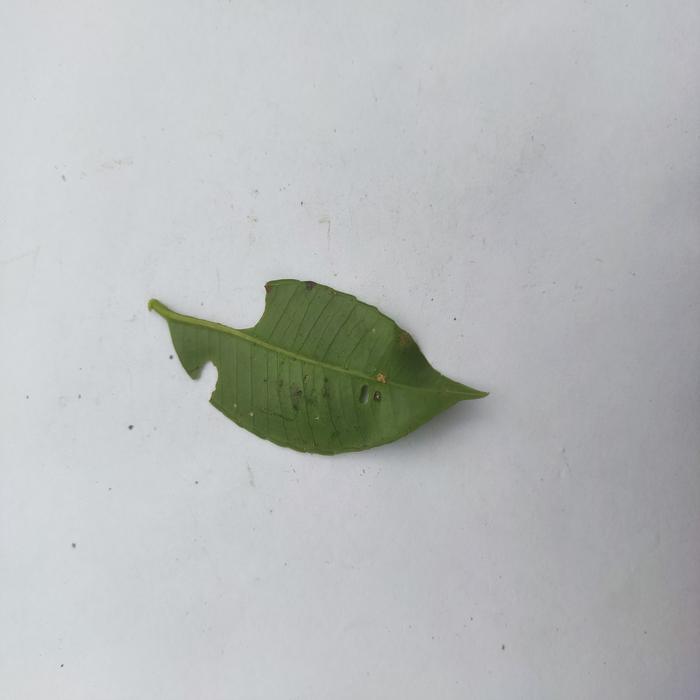
Crop: Hog Plum
Leaf condition: Caterpillars_Infestation